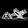
Label: Sandal